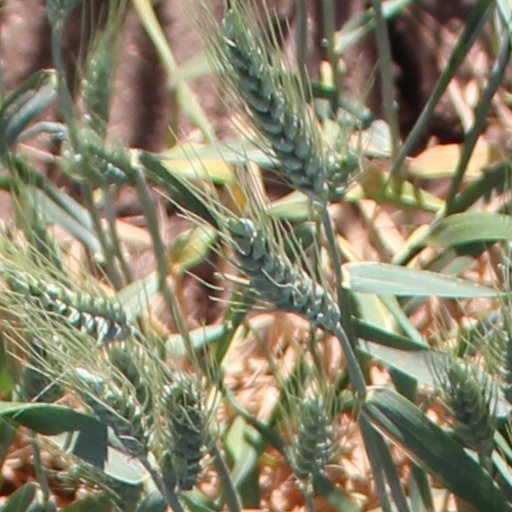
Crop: wheat